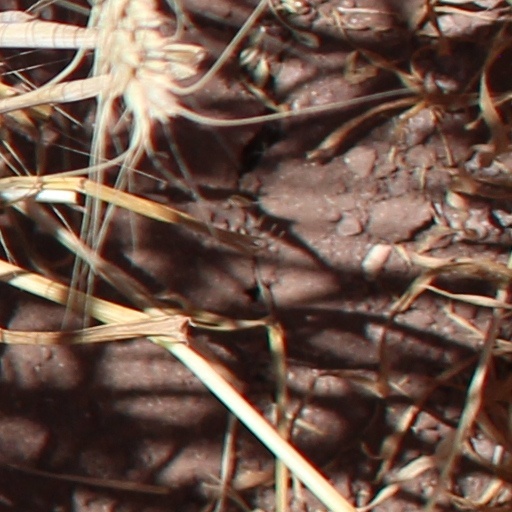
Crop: wheat